Konoe Motozane

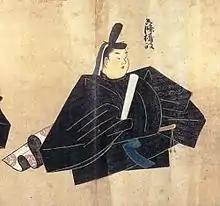

was a Japanese statesman, regent and "kugyō" during the late Heian period. He is the founder of the Konoe family and the father of Konoe Motomichi.